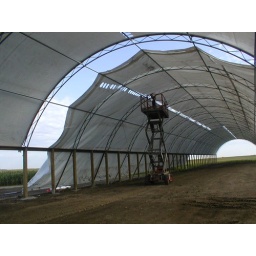
Future site of matt's open house party. Oh, and they may put cattle in someday later.